Joan Josep Nuet

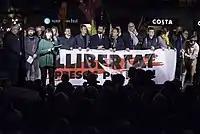
Nuet at the "Il·lumina la llibertat" rally on 16 February 2018 in Barcelona

In June 2017 President of Catalonia Carles Puigdemont announced that a referendum on Catalan independence would be held on 1 October 2017. The Catalan Parliament passed legislation on 6 September 2017 authorising the referendum which would be binding and based on a simple majority without a minimum threshold. The following day Constitutional Court of Spain suspended the legislation, blocking the referendum. The Spanish government put into effect Operation Anubis in order to disrupt the organisation of the referendum and arrested Catalan government officials. Despite this the referendum went ahead though it was boycotted by unionists and turnout was only 43%. 92% of those who voted supported independence. Around 900 people were injured as the Spanish police used violence to try to prevent voting in the referendum.